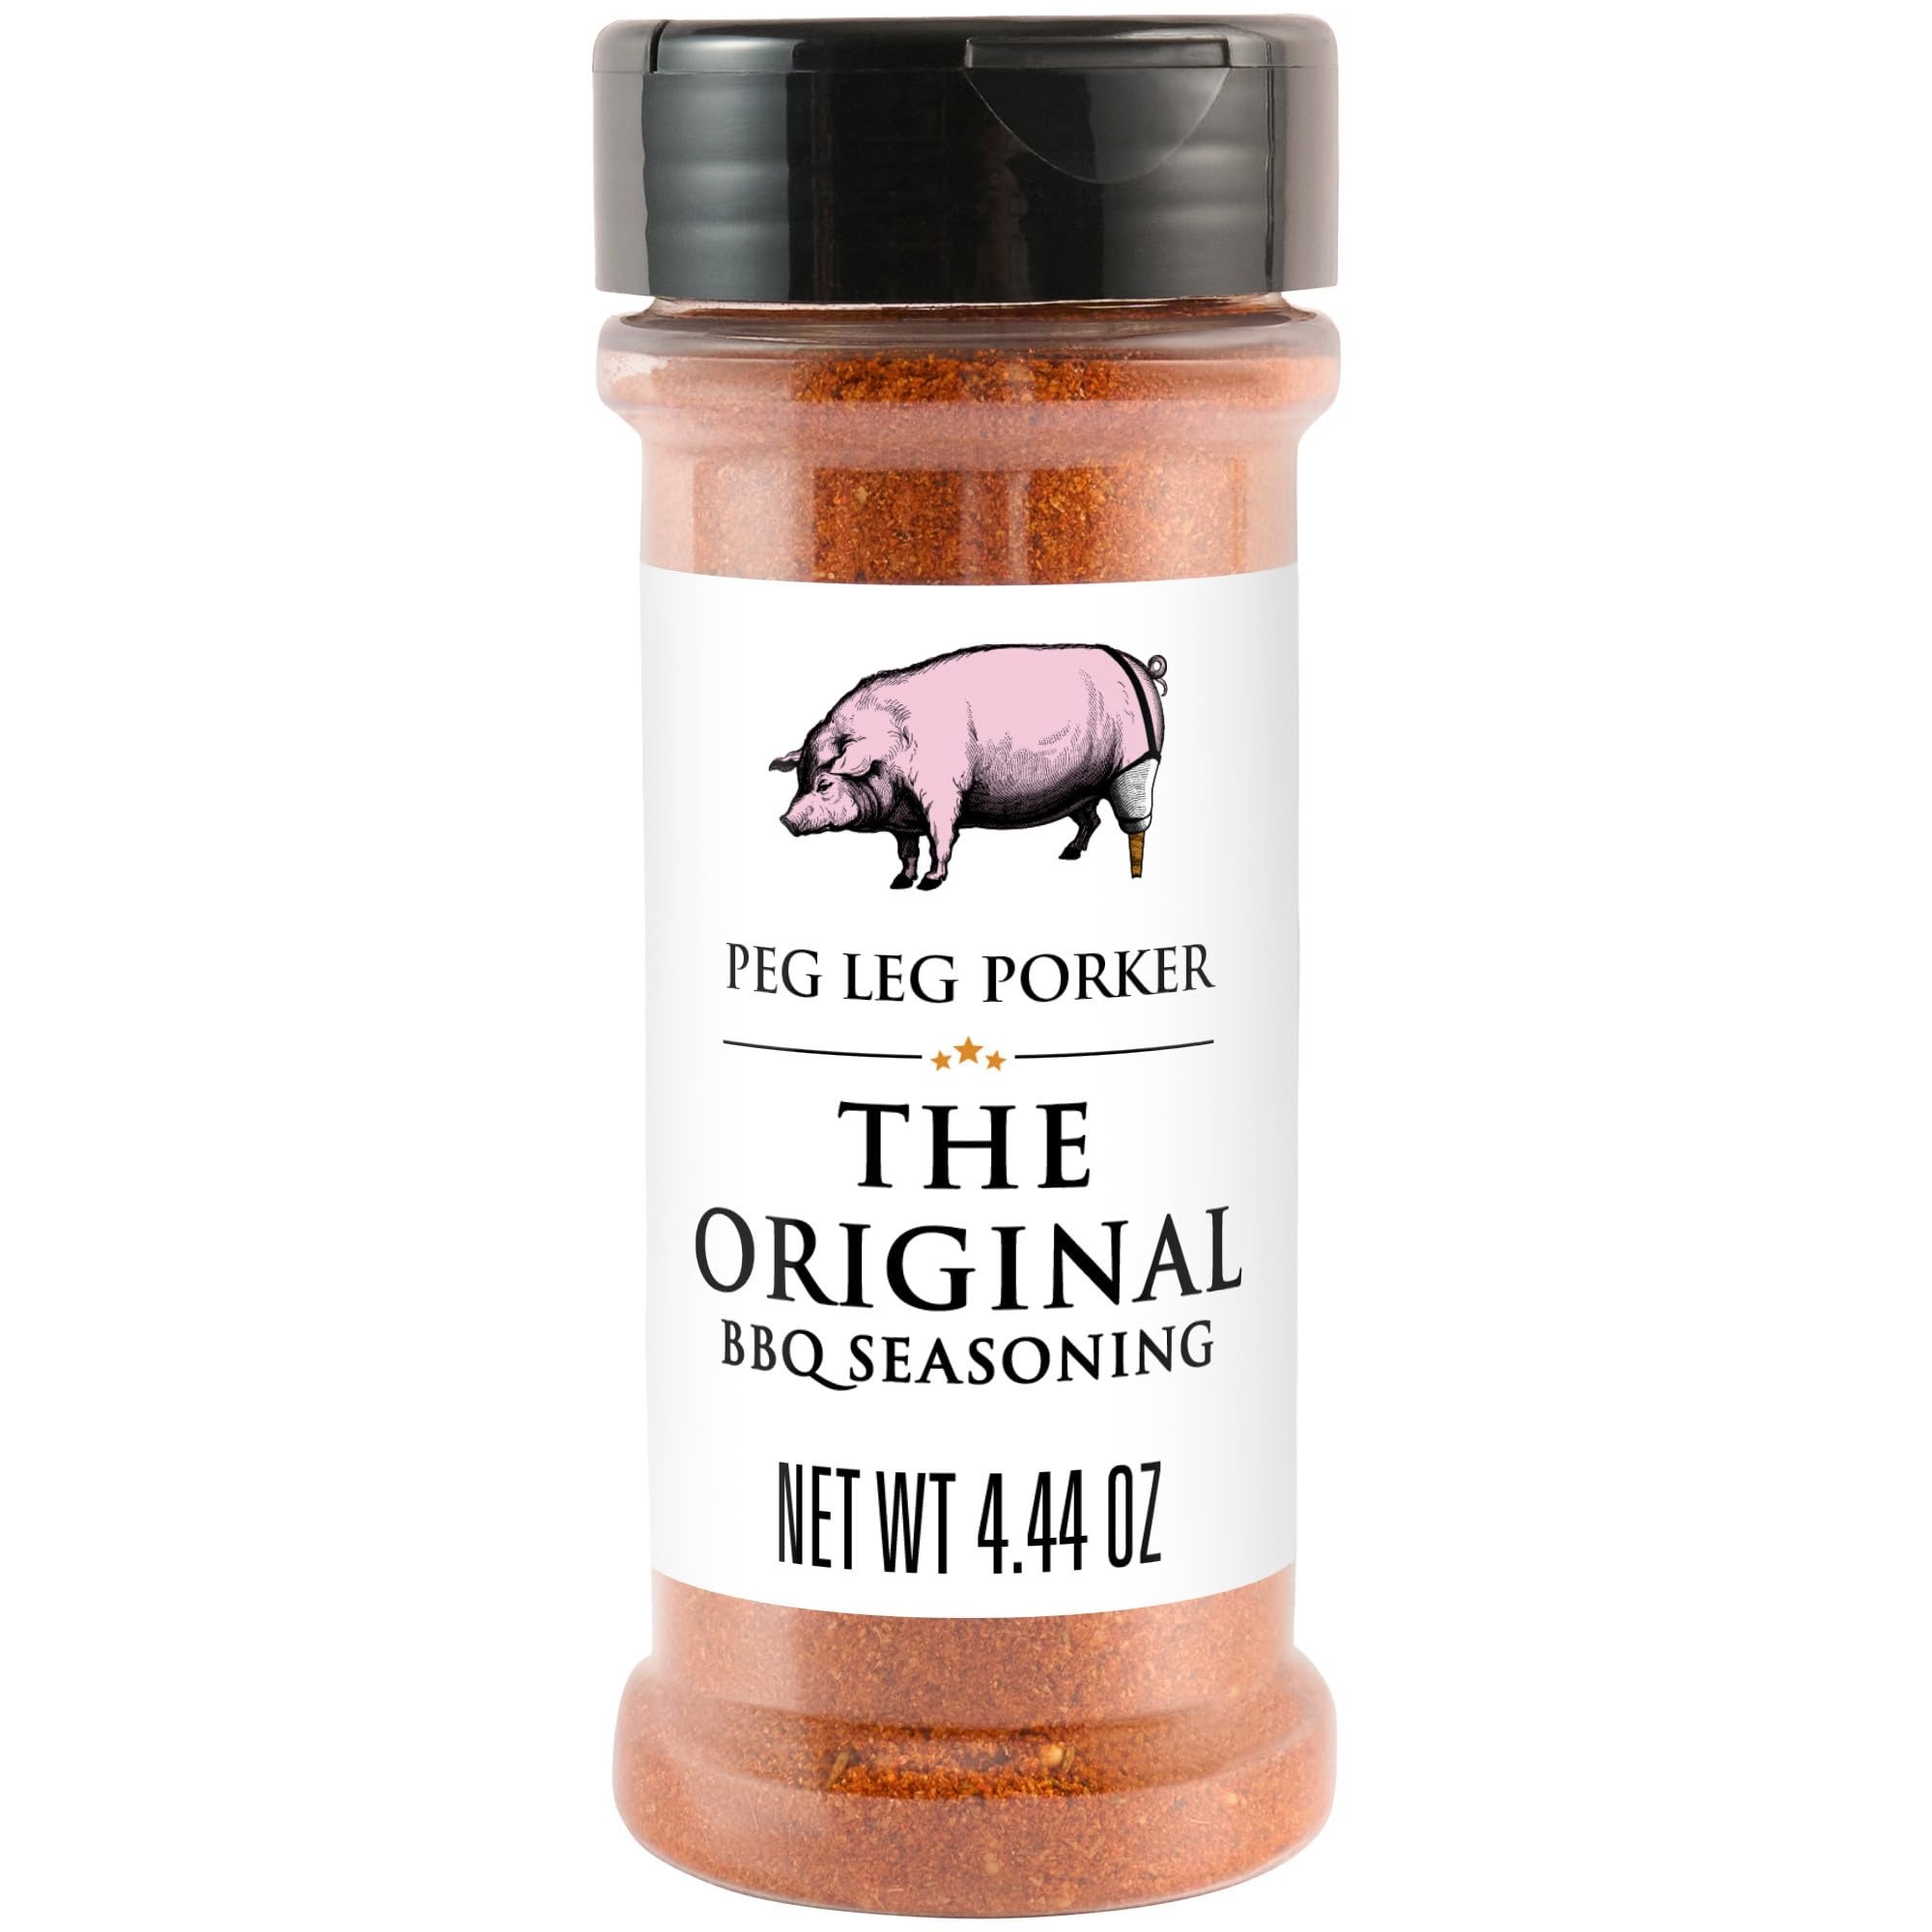
Item Name: Peg Leg Porker The Original BBQ Seasoning, 4.44 oz
Bullet Point: Peg Leg Porker The Original BBQ Seasoning, 4.44 oz
Value: 4.44
Unit: Ounce

Price: 3.76